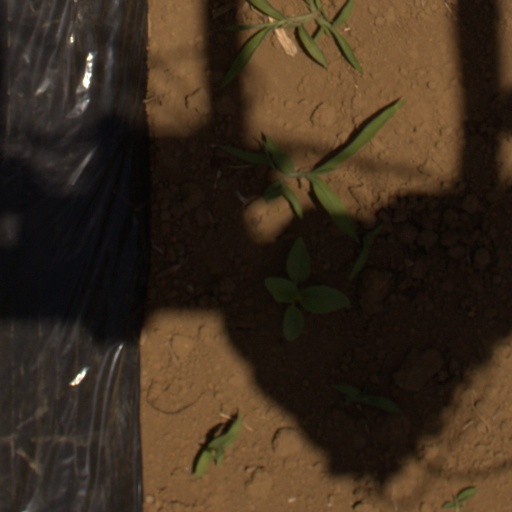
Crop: Jerusalem artichoke